Tribhuvan University

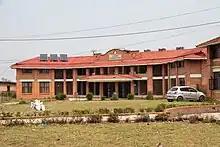
Central Department of Hydrology and Meteorology

TU is government-financed but still an autonomous organization. The head of the government, the prime minister, is its chancellor.